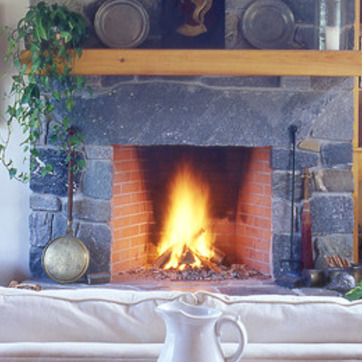
Material: other